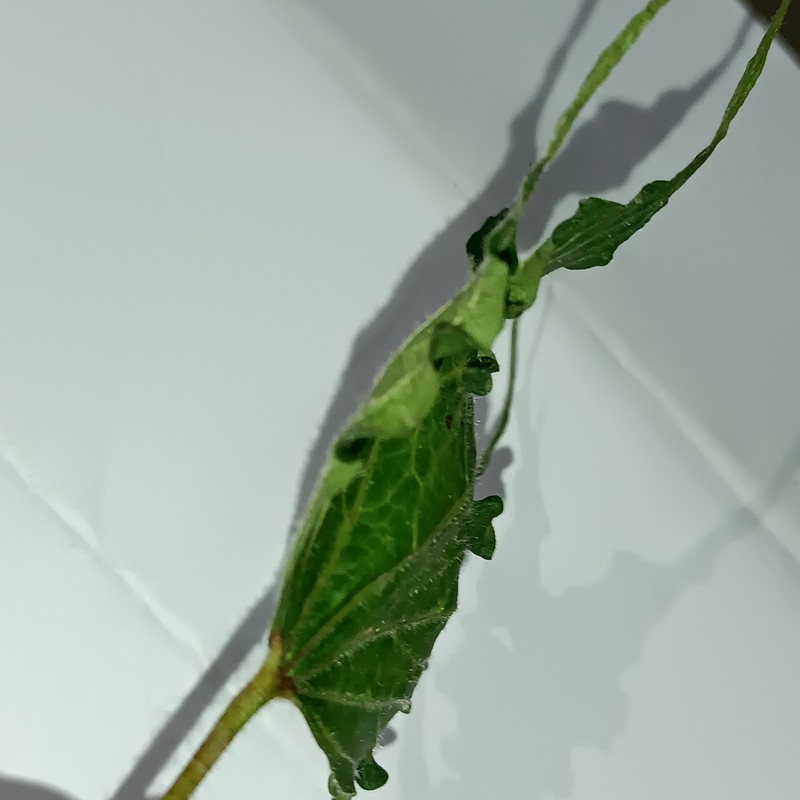
Label: Herbicide Growth Damage